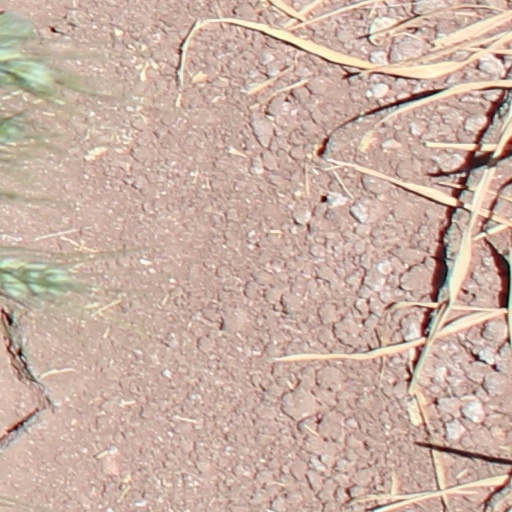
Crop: wheat